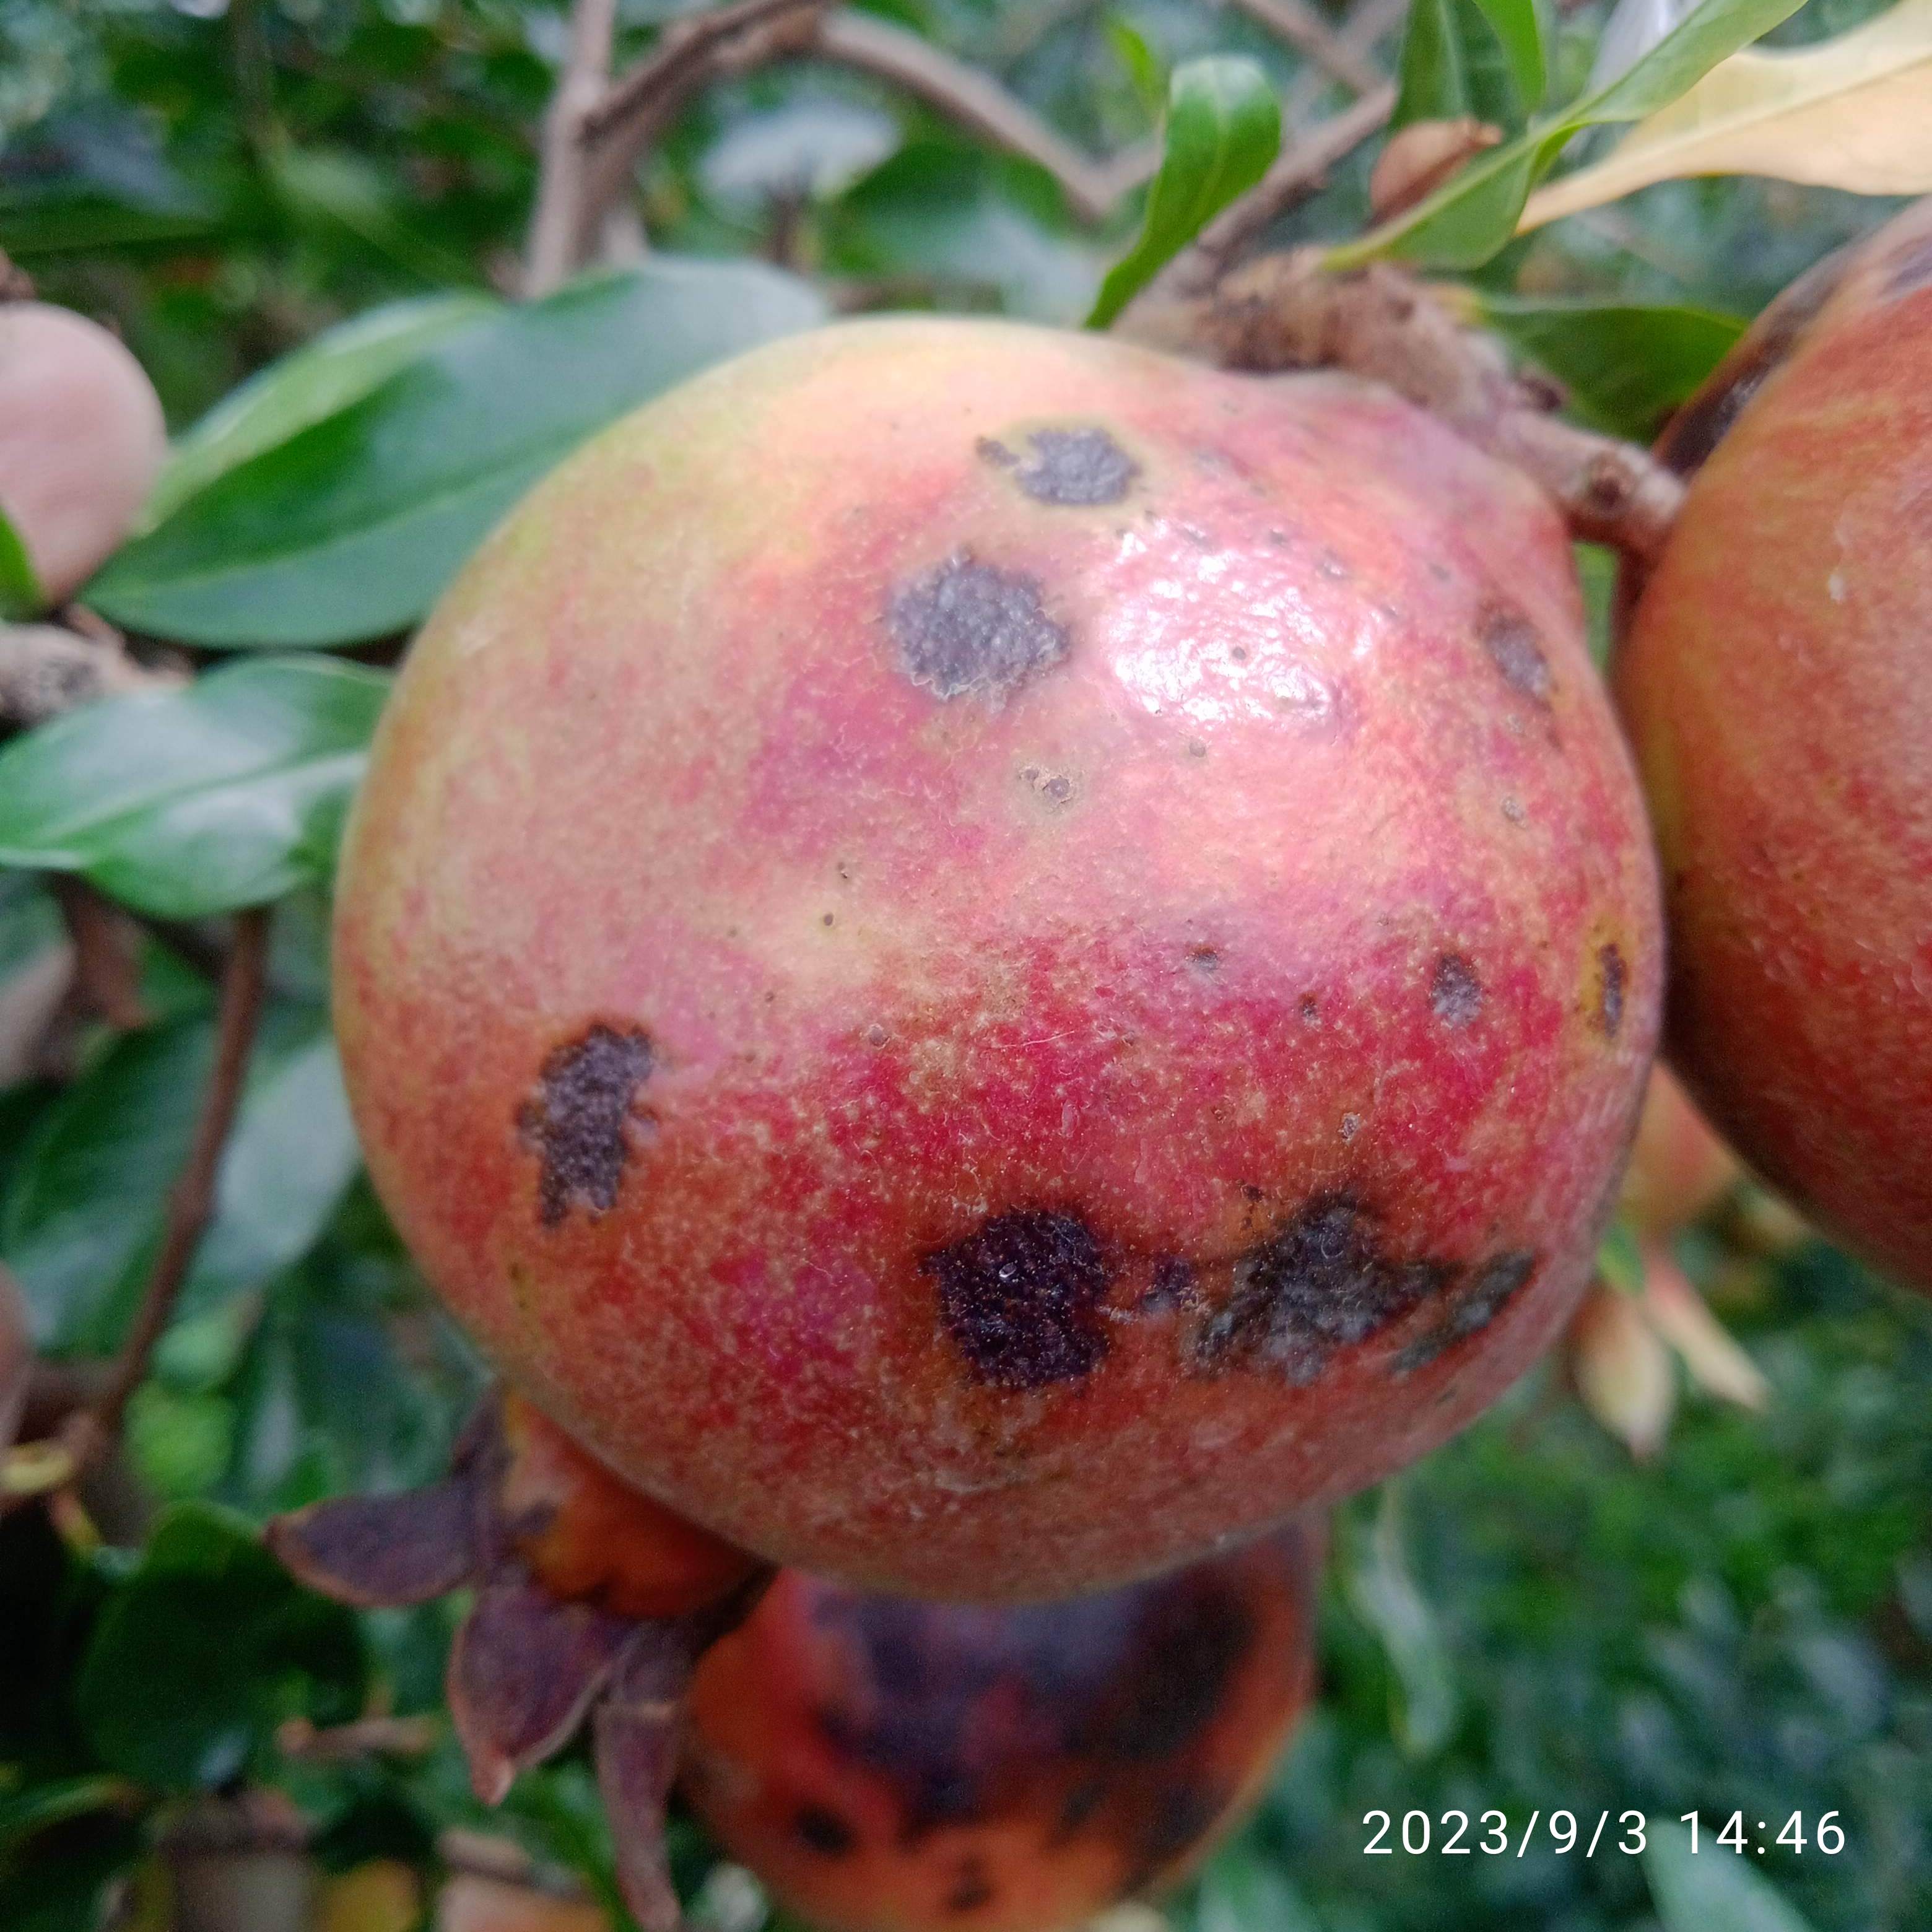
Label: Anthracnose